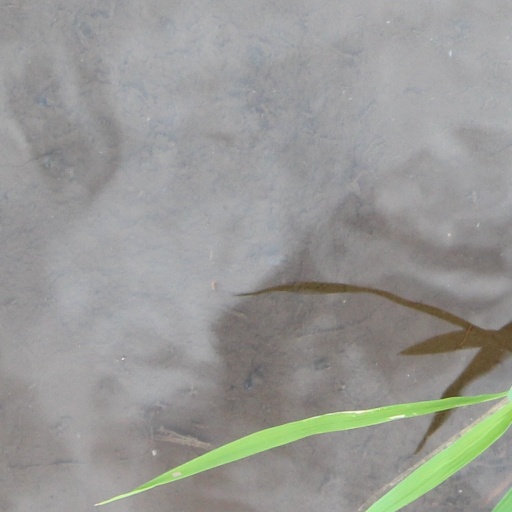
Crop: rice